Full circle ringing

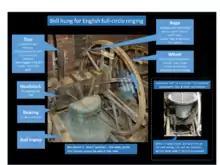
Mechanism of a bell hung for English full-circle ringing. The bell can swing through a full circle in alternate directions.

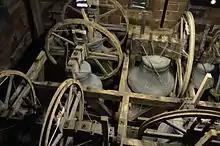
The bells of St Bees Priory shown in the "down" position, in which they are normally left between ringing sessions.

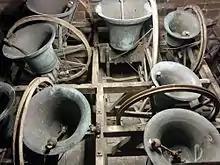
The bells of St Bees Priory shown in the "up" position. When being rung they swing through a full circle from mouth upwards round to mouth upwards, and then back again.

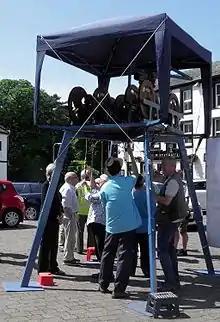
A mini ring is a portable ring of bells which demonstrates the English full-circle style of ringing. In this portable ring, the public can easily see how it works.

There are several variations of the means of exerting control of the bell by the ringers, but the fundamental principle of being able to control and alter the speed of the bell striking is common to all full circle techniques.